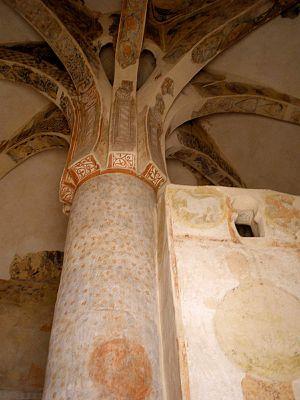
L'ermitage de San Baudelio de Berlanga est une église datant du début du XIᵉ siècle à Caltojar dans la province de Soria, Castille et León, Espagne, à 80 km au sud de Berlanga de Duero. C'est un exemple important de l'architecture mozarabe pour ses particularités ; il a été construit au XIᵉ siècle, dans ce qui était alors la frontière entre les terres islamiques et chrétiennes. Il est dédié à Saint Baudilus ou Baudel.